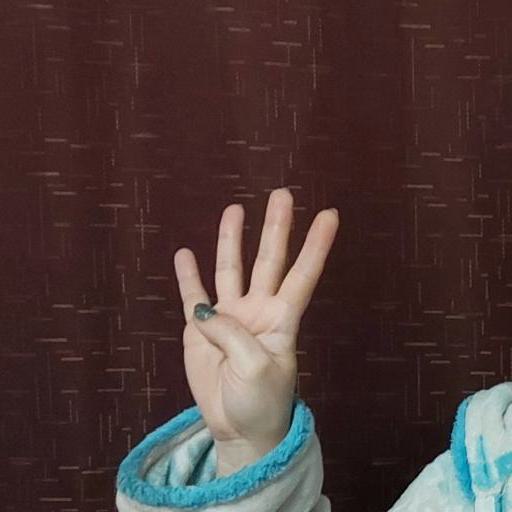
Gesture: four